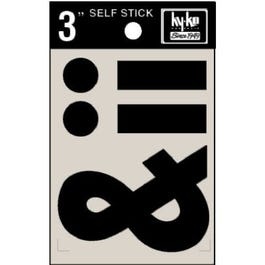
Address Letters, "Symbols", Black Vinyl, Adhesive, 3-In.
Brand: Hy-Ko
3", black, adhesive vinyl die cut symbols panel.
Category: Home & Garden > Decor > Mailbox Accessories